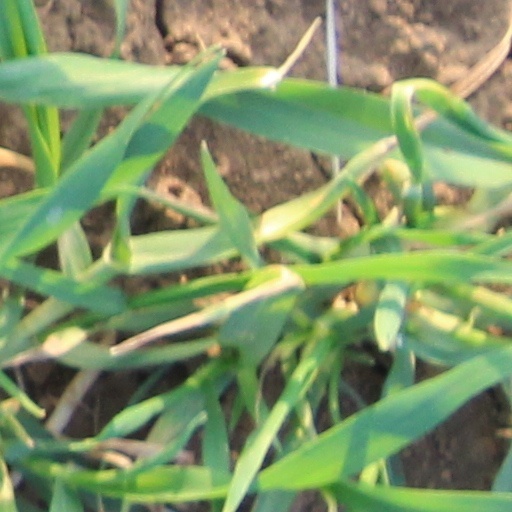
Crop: wheat